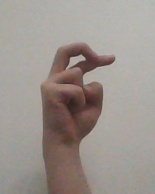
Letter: zay